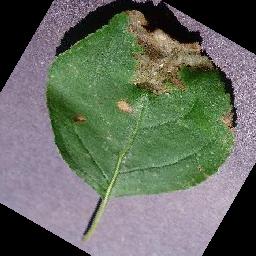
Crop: apple
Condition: black_rot